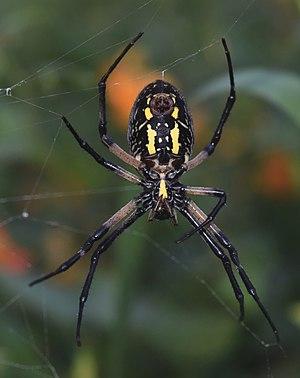
Argiope aurantia est une espèce d'araignées aranéomorphes de la famille des Araneidae.